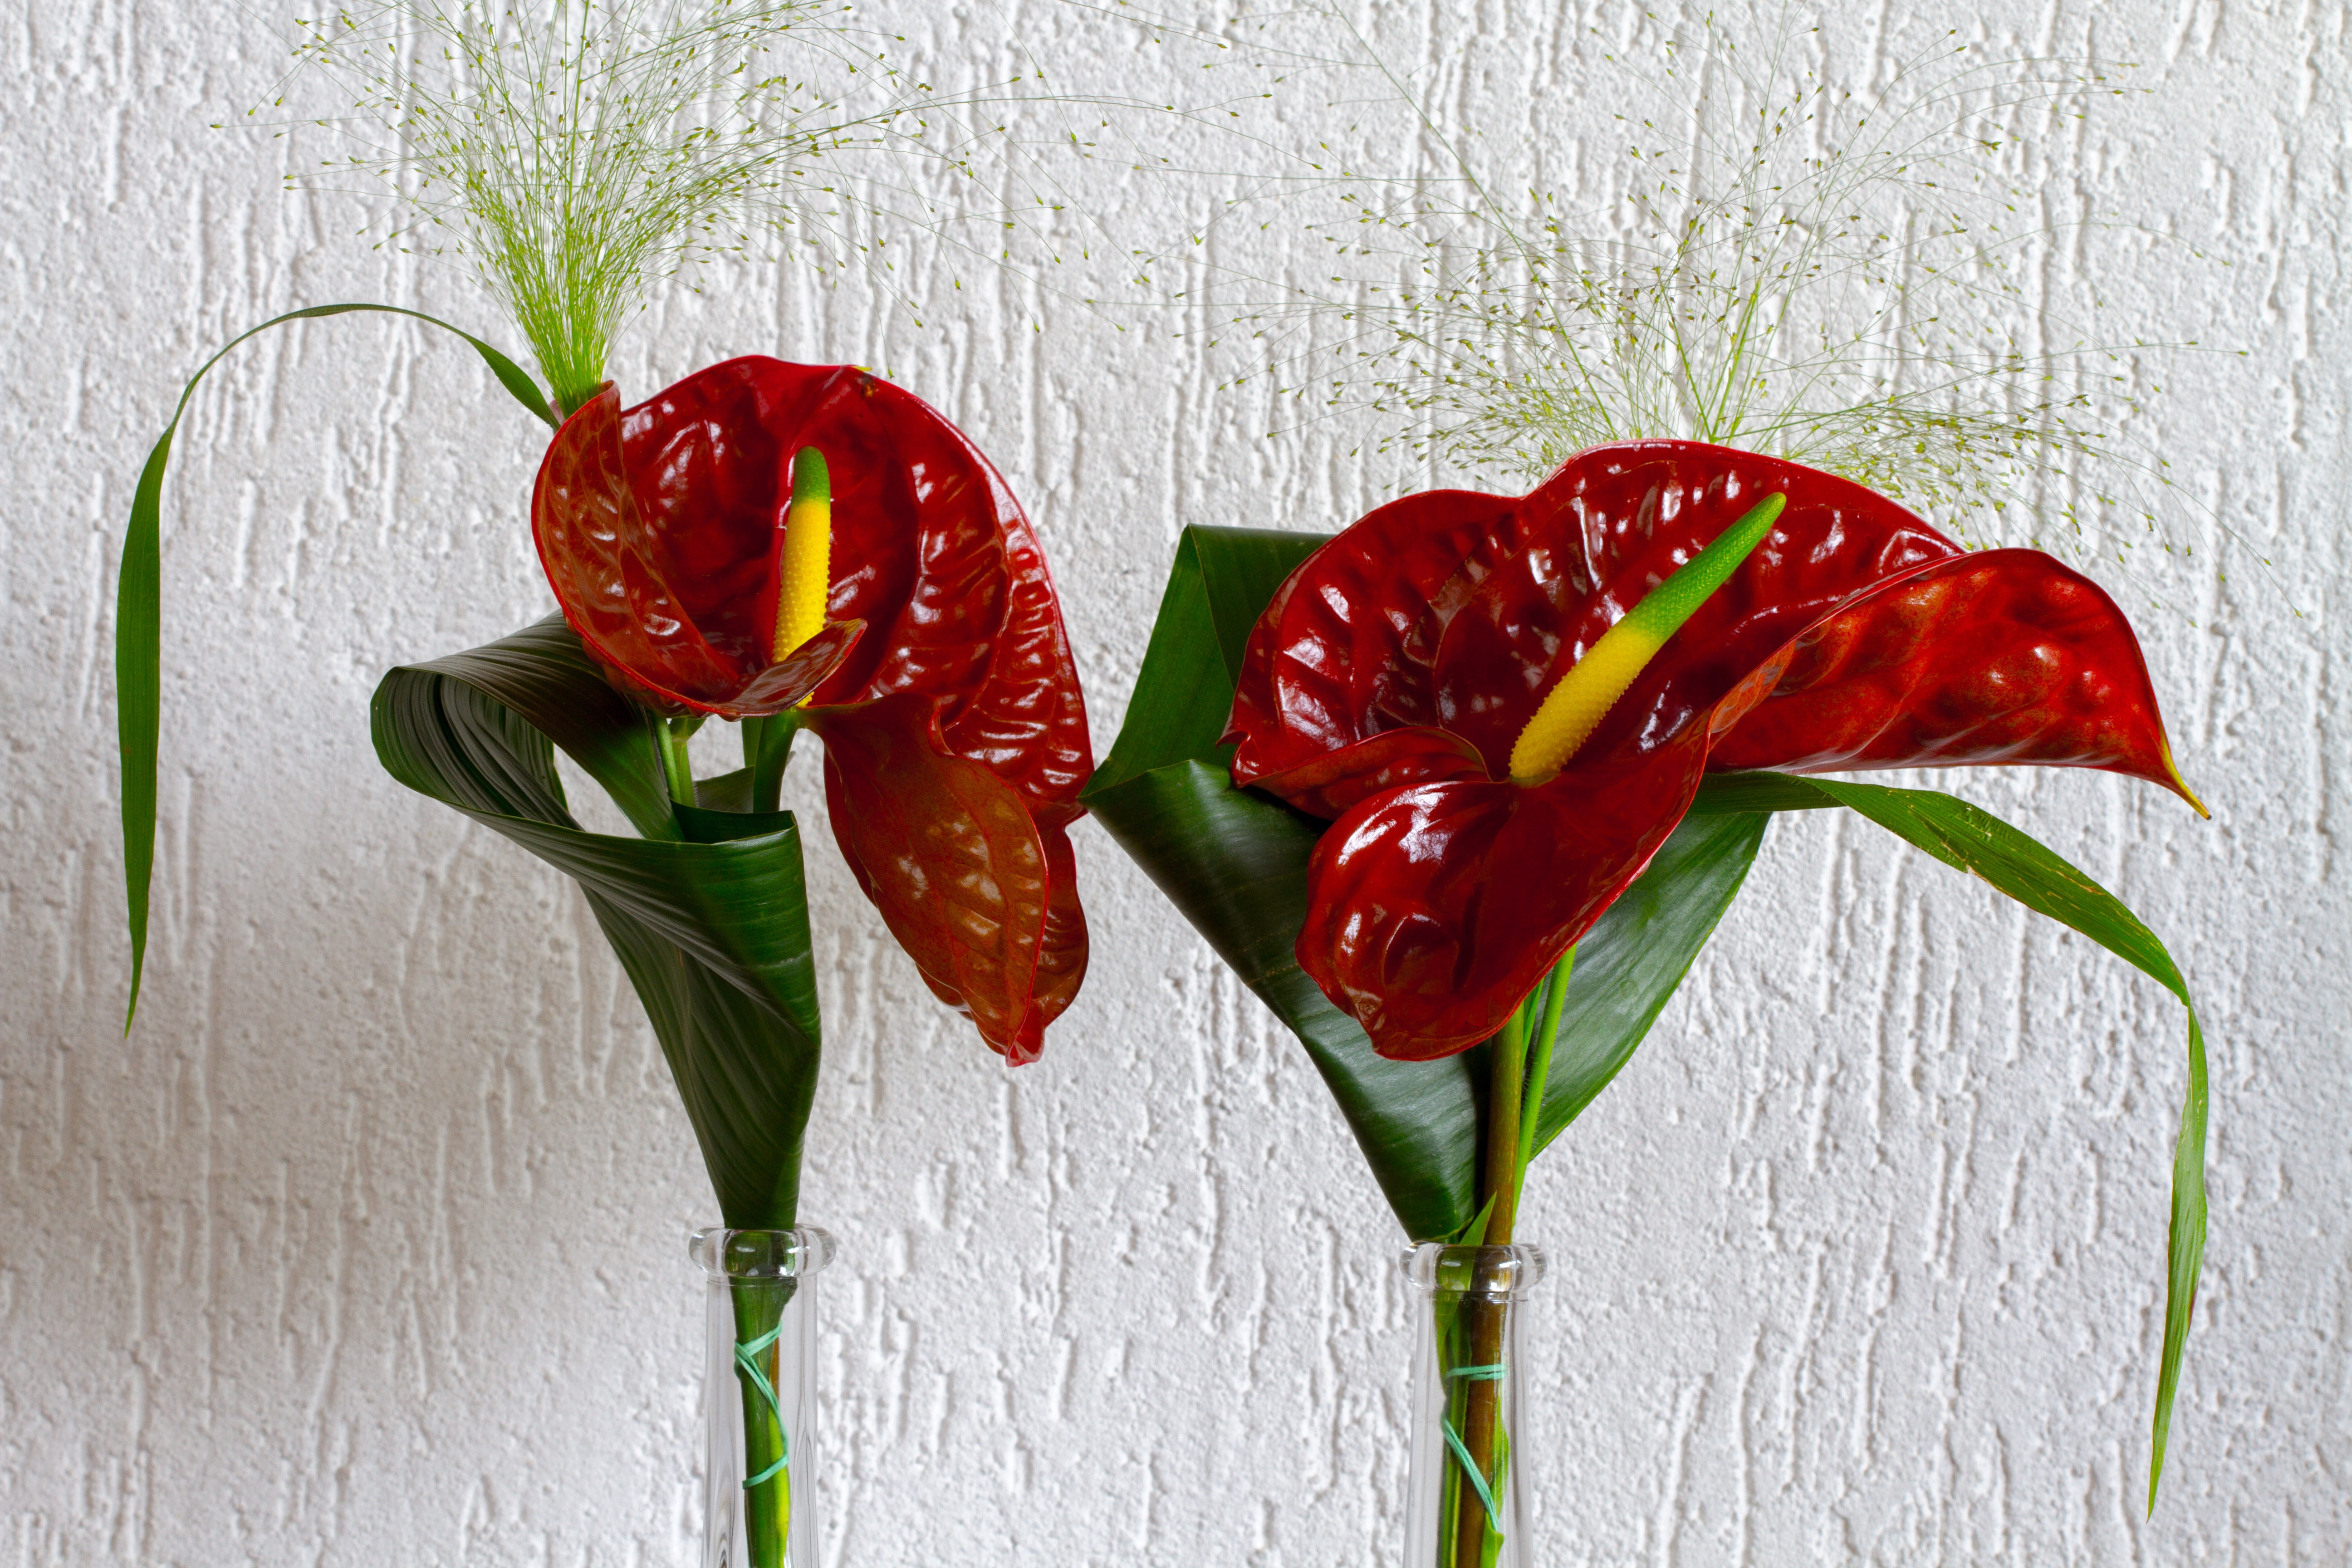
plant, flower, petal, bouquet, red, flora, floristry, flowering plant, flower bouquet, cut flowers, floral design, plant stem, land plant, flower arranging